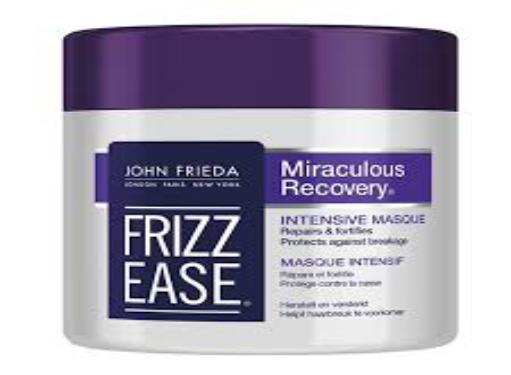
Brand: Frizz-Ease
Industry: Necessities